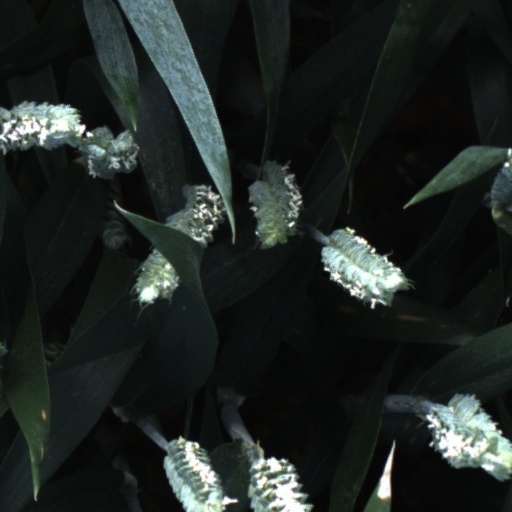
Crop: wheat